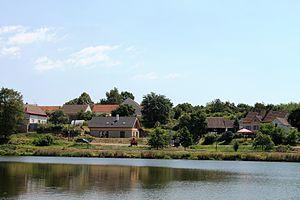
Černíč est une commune du district de Jihlava, dans la région de Vysočina, en République tchèque. Sa population s'élevait à 121 habitants en 2019.